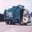
Label: truck